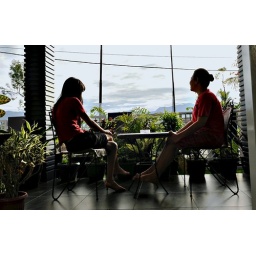
girls in red